Princes Hall

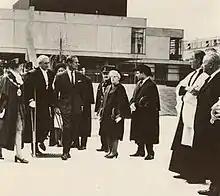
Prince Philip opening the Princes Hall in 1973

Commissioned by Rushmoor Borough Council as a civic hall after the demolition of the town's Theatre Royal in 1959 and the Hippodrome theatre in 1961, the Princes Hall was built on the site of the old Warburg Barracks and was designed by Building Design Partnership. It opened in November 1972 with a gala concert by Kenny Ball and the Jazzmen and was named for HRH Prince Philip, Duke of Edinburgh who officially opened the centre on 22 May 1973 and who said: "I'm sure this centre will be a tremendous success. I can’t help feeling that you should all jump up and start dancing. In case there are any doubts – the place is now open".